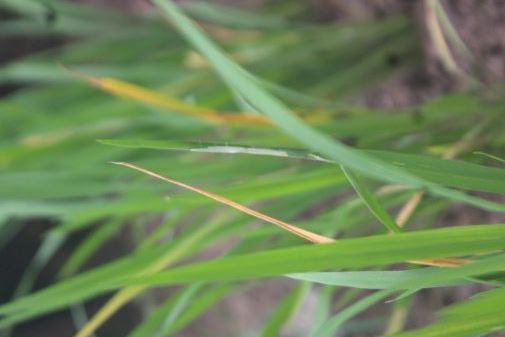
Disease: Tungro